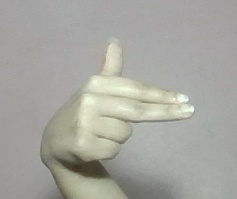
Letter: ghain